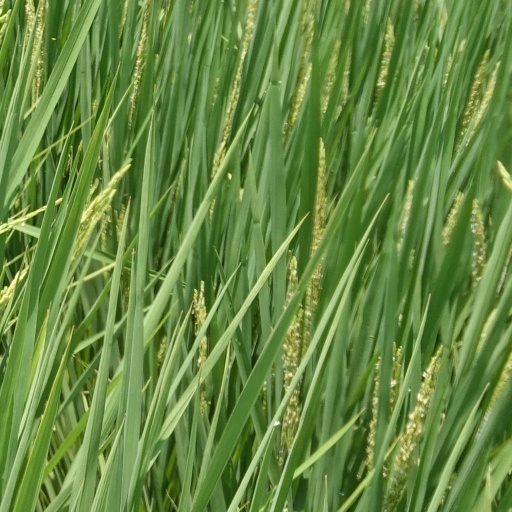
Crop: rice